Bremen, Georgia

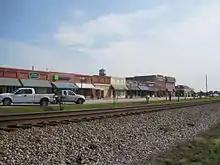

The town of Kramer was incorporated on September 5, 1883, and given the name Bremen. It was originally named for a German immigrant who owned a local vineyard but the name was changed at Kramer's request to honor the city of Bremen, Germany.